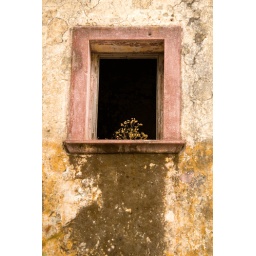
an image of a window in a derelict building with a naturally growing weed from the sill catching the sunlight